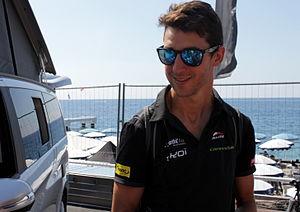
Ironman France . Nice 2015
Bertrand Billard, né le 8 juillet 1987 à Salmagne, est un triathlète français, spécialiste des triathlons longues distances. Il est notamment double champion du monde longue distance en 2013 à Belfort et en 2014 à Weihai.